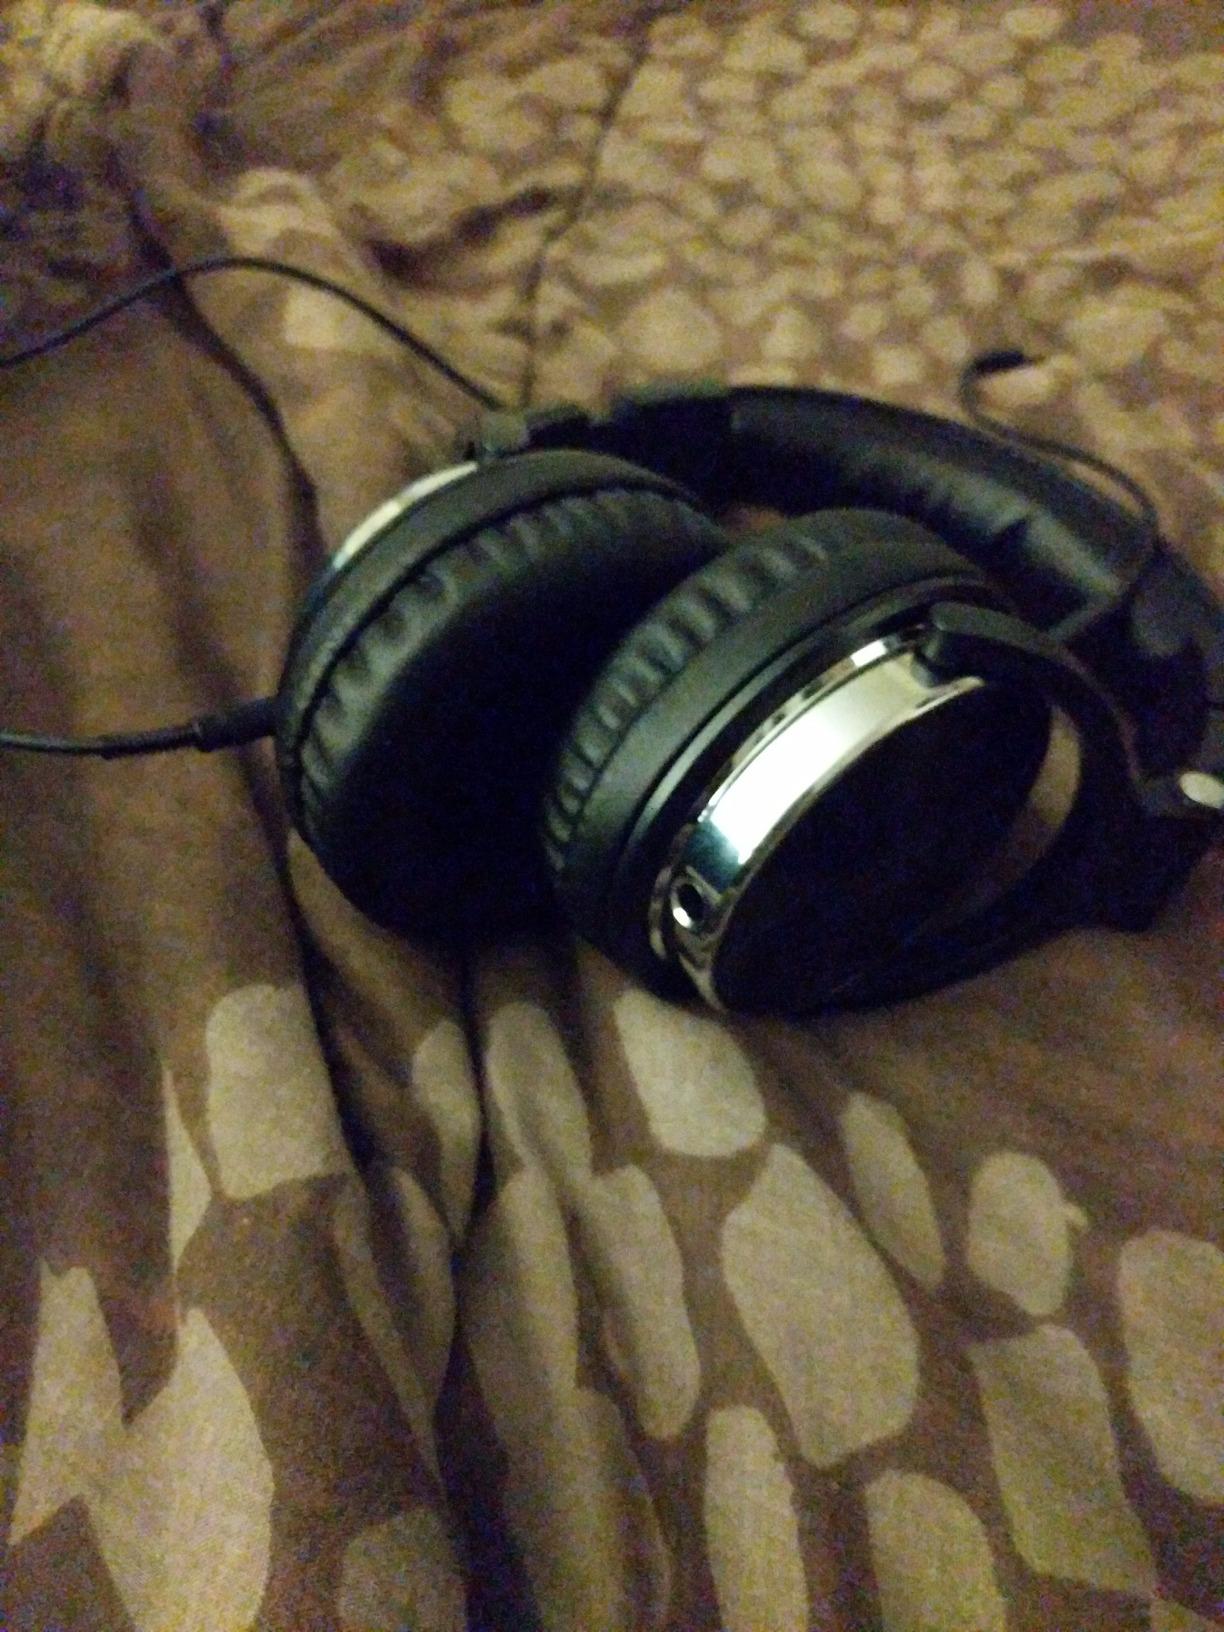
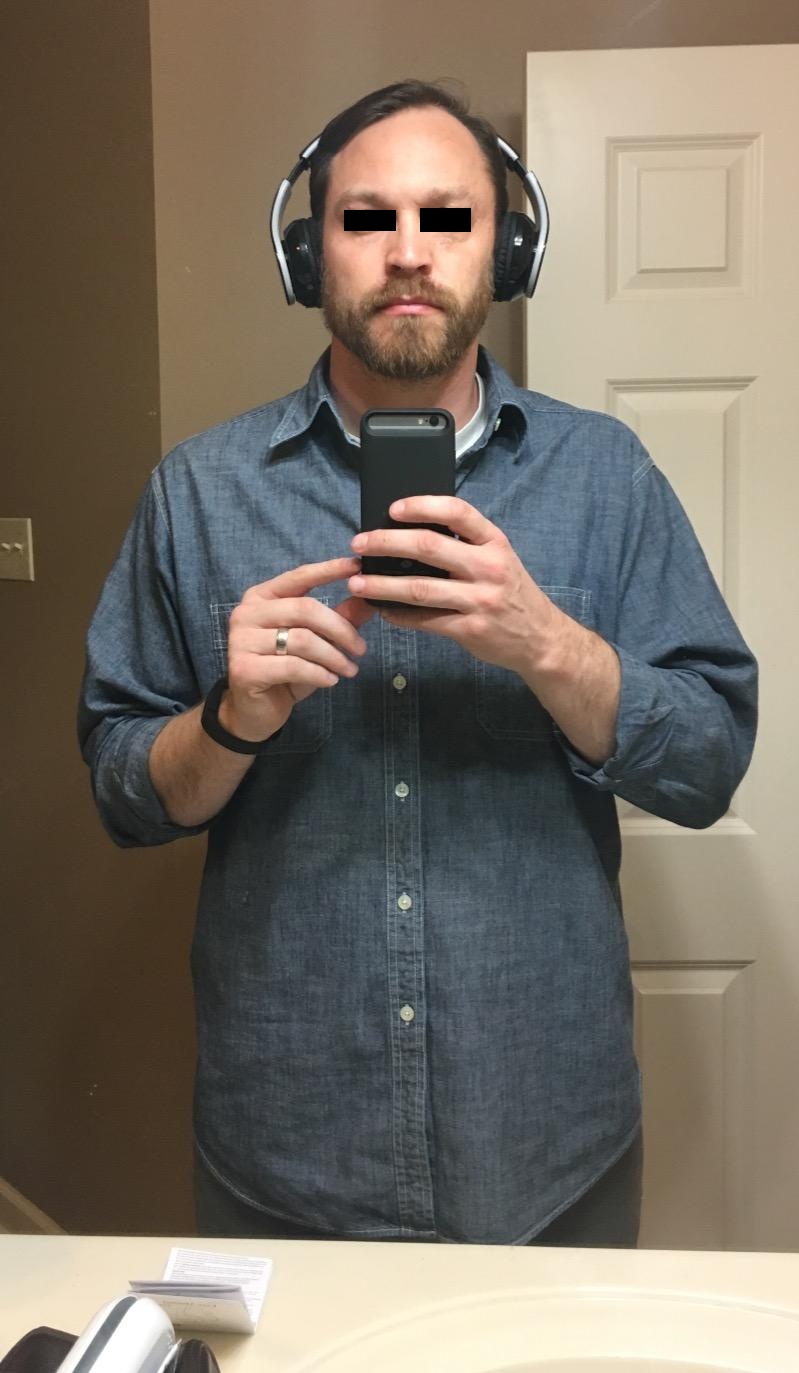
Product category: headphones
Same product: no